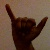
The image shows a hand gesture representing the letter 'Y' in Indian Sign Language.